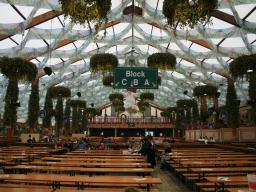
Label: Background_without_leaves